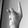
ASL letter: K